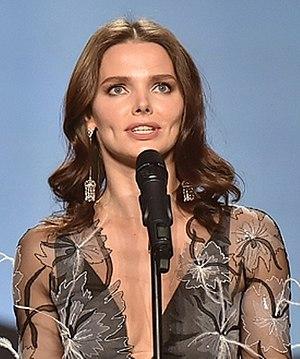
Elizaveta Mikhaïlovna Boïarskaïa est une actrice russe de théâtre et de cinéma, née le 20 décembre 1985 à Léningrad. Elle est la fille de Mikhaïl Boïarski et de Larissa Louppian, et la sœur de Sergueï Boïarski.